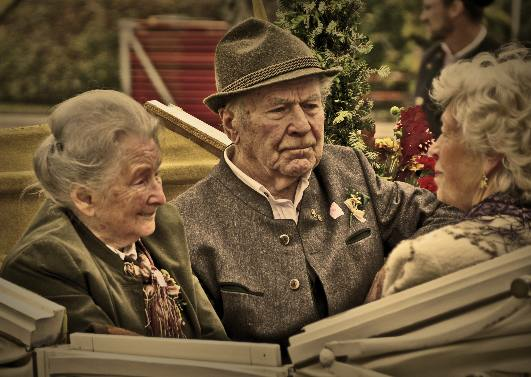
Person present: Yes